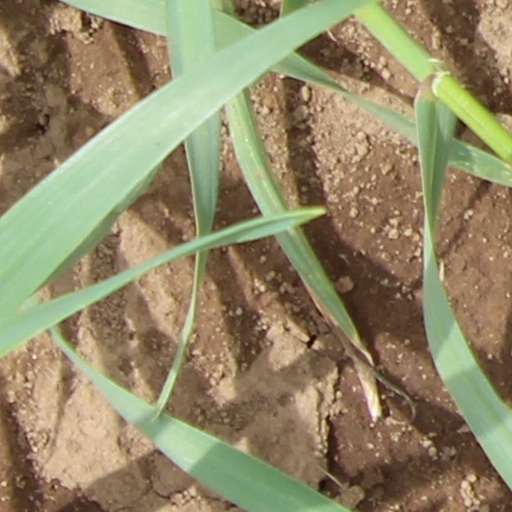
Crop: wheat